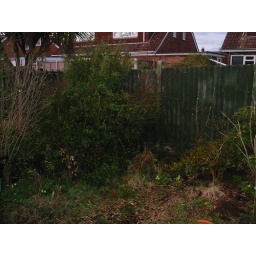
An apple tree by the fence